Answer in natural language. Considering the relative positions, is Doorway above or below Window? Choose between the following options: above or below
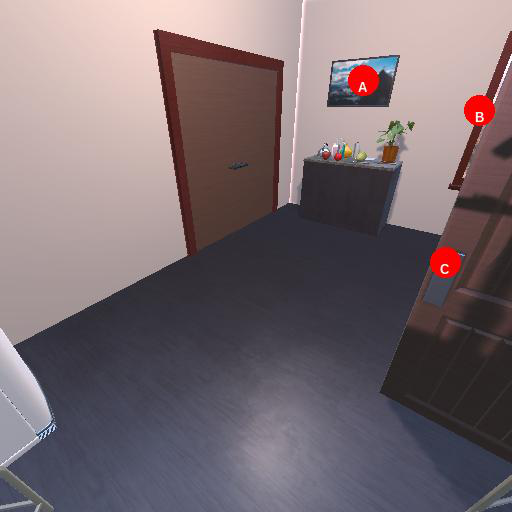
<answer>below</answer>